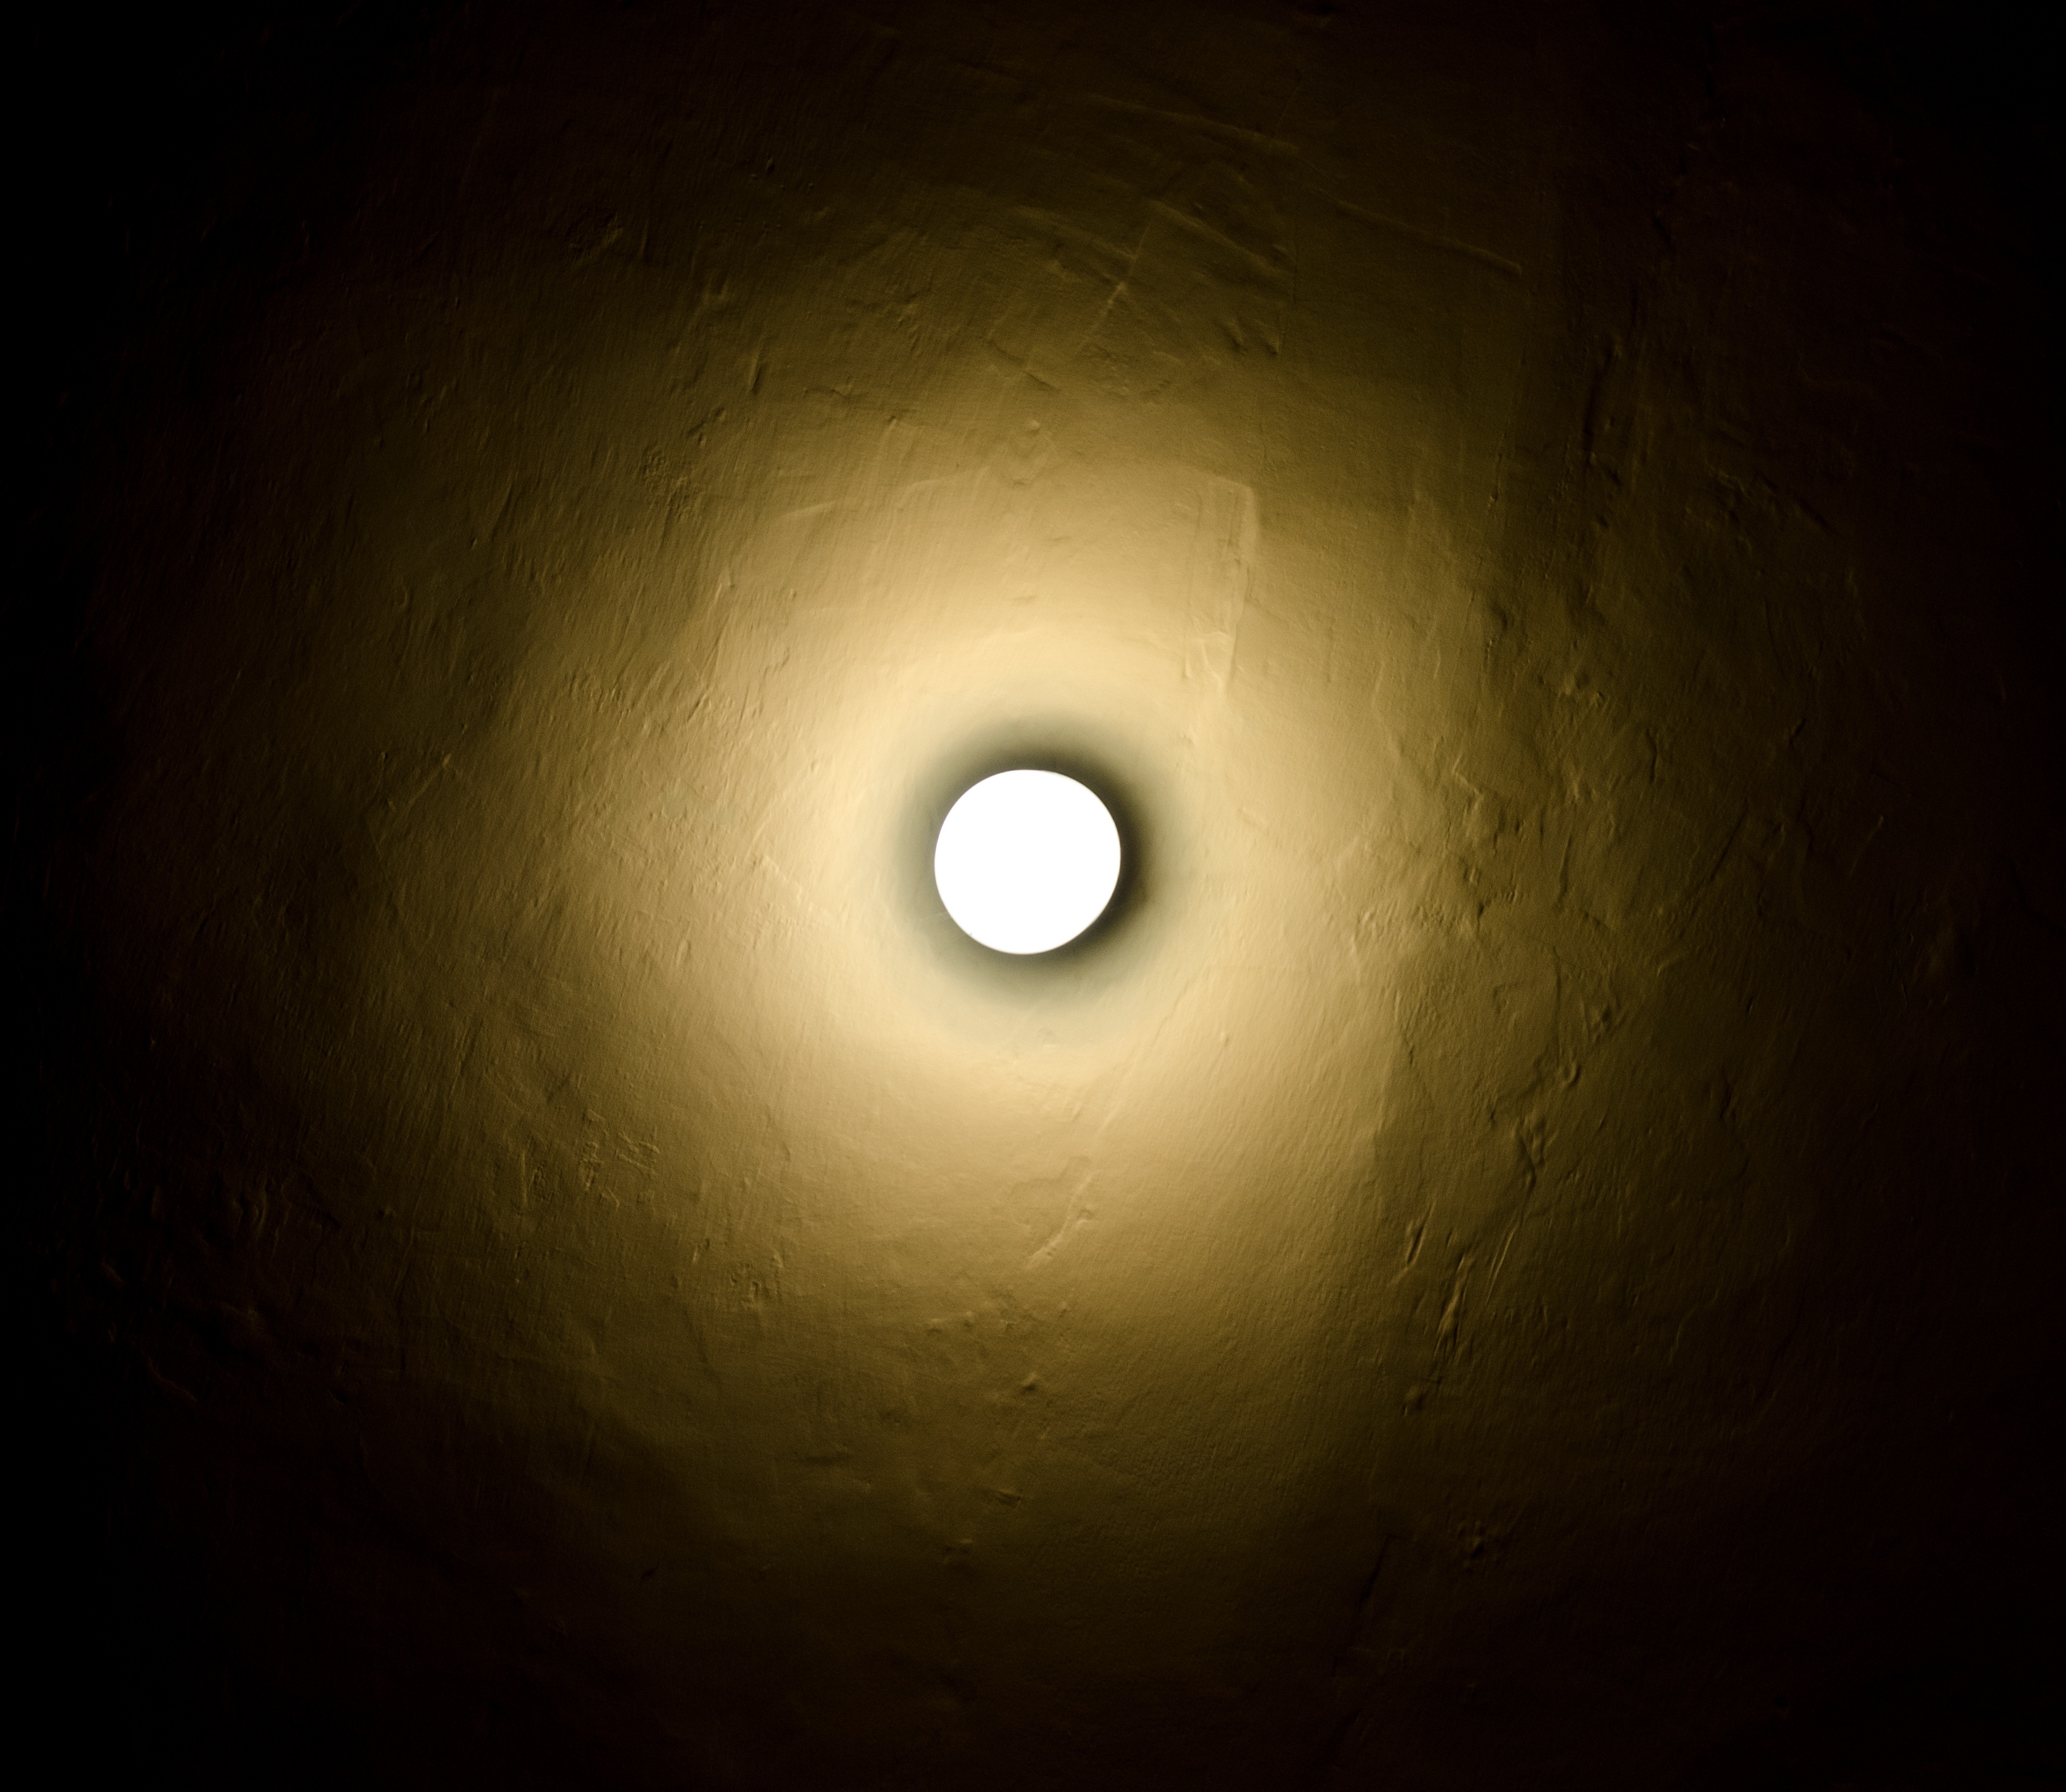
light, structure, sun, sunlight, atmosphere, wall, reflection, darkness, lamp, lighting, moon, circle, symmetry, shape, astronomical object